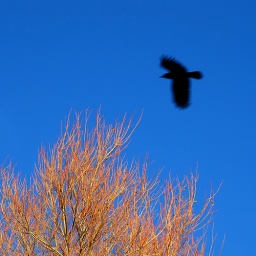
I'm like a black crow flying in a blue, blue sky